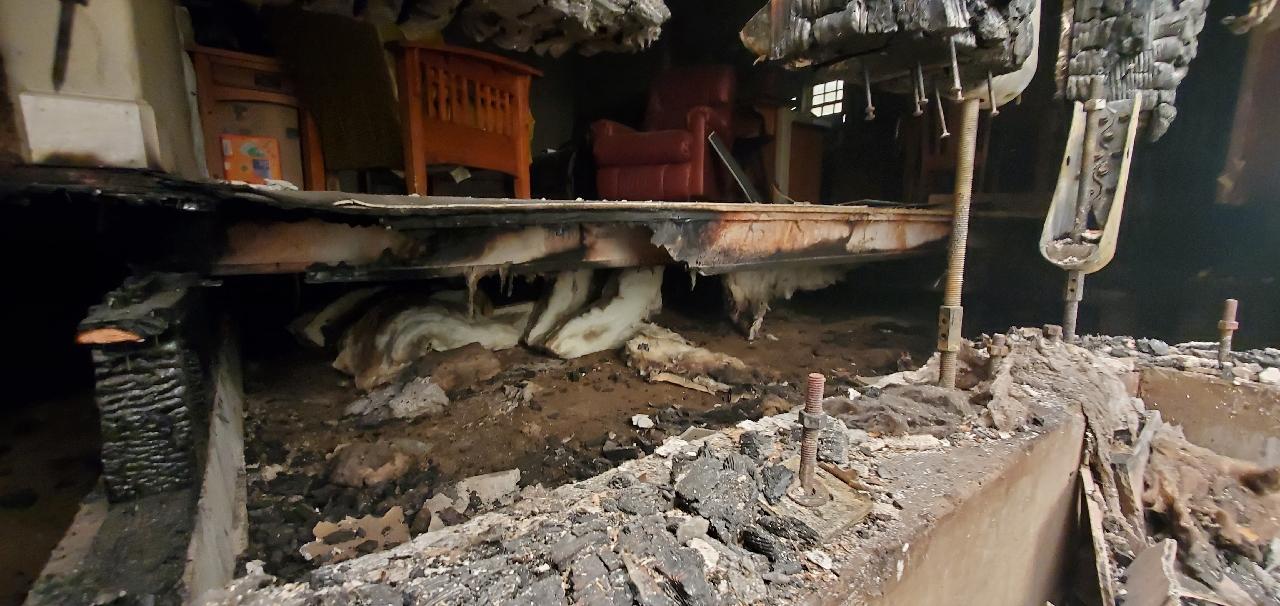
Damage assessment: major